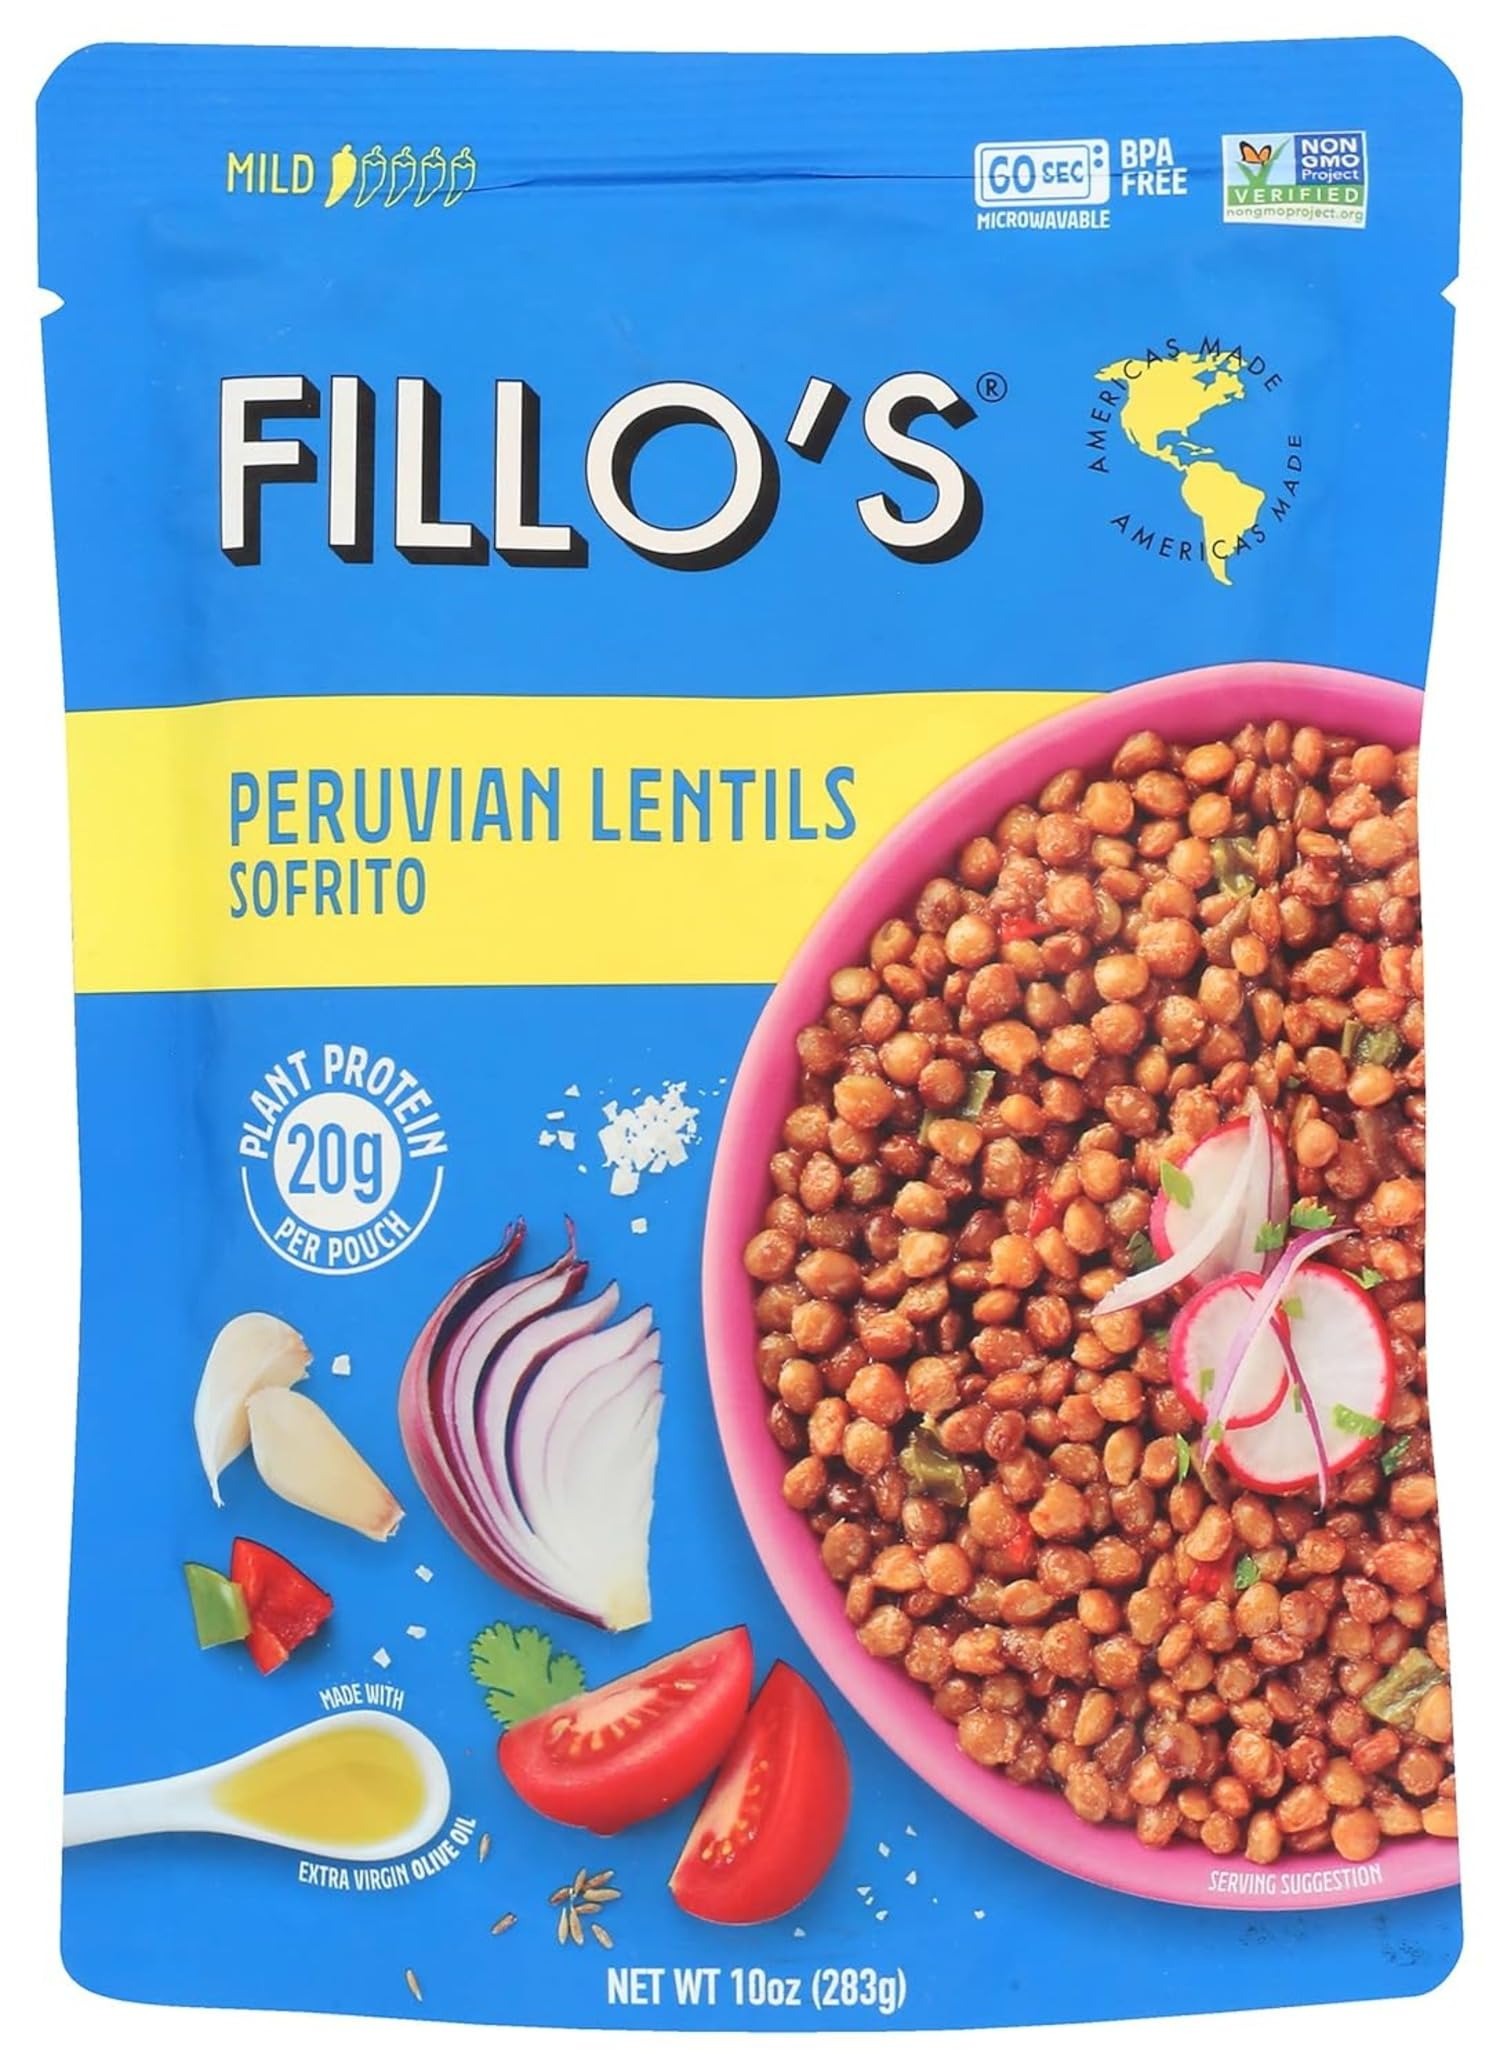
Item Name: FILLOS Peruvian Lentils Beans & Sofrito, 10 OZ
Bullet Point 1: No hydrogenated fats or high fructose corn syrup allowed in any food
Bullet Point 2: No bleached or bromated flour
Value: 10.0
Unit: Ounce

Price: 4.09